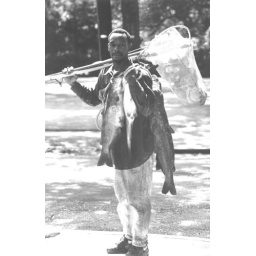
Fishing in the Mississppi river in back of Audubon Park .Biggest river catfish i ever saw.